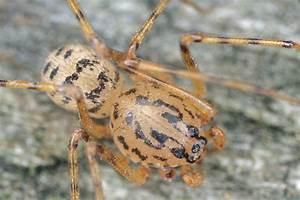
spider